Russian emigration during the Russian invasion of Ukraine

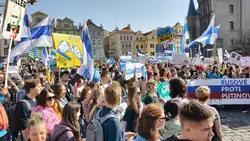
Protest of Russians living in the Czech Republic against the war in Ukraine. People fleeing Russia are mostly young and educated. Protesters in the photo are flying the White-blue-white flag.

In the first wave, immediately after Russia invaded Ukraine in February 2022, journalists, politicians, and tech workers fled. Many sought to evade criminal prosecution for exercising free speech regarding the invasion. In March, President Vladimir Putin introduced prison sentences of up to 15 years for publishing "fake news" about Russian military operations. More than 2,000 people were charged by May 2022 under the laws prohibiting "fake" information about the military. Nina Belyayeva, a Communist Party deputy in the Voronezh Oblast Legislative Assembly, stated that she fled Russia due to threats of criminal prosecution and imprisonment for having spoken against the invasion, saying, "I realized that it was better to leave now. Once a criminal case is opened, it could be too late." Journalist Boris Grozovski stated that "We are refugees. Personally, I was wanted by the police in Russia for distributing anti-war petitions... We ran not from bullets, bombs and missiles, but from prison. If I wrote what I write now while in Russia, I would inevitably go to prison for 15–20 years." Actress Chulpan Khamatova stayed in exile in Latvia after she signed a petition against the war in Ukraine. She stated: "it was made clear to me it would be undesirable for me to go back," adding "I know I am not a traitor. I love my motherland very much." Bolshoi Ballet dancer Olga Smirnova left Russia to continue her career in the Netherlands in protest of the war. As for tech workers, for many it was made clear that they would have to leave Russia as a condition of employment; in any case, many tech workers can work remotely. According to a Russian IT industry trade group, approximately 50,000–70,000 IT workers fled in the invasion's first month.